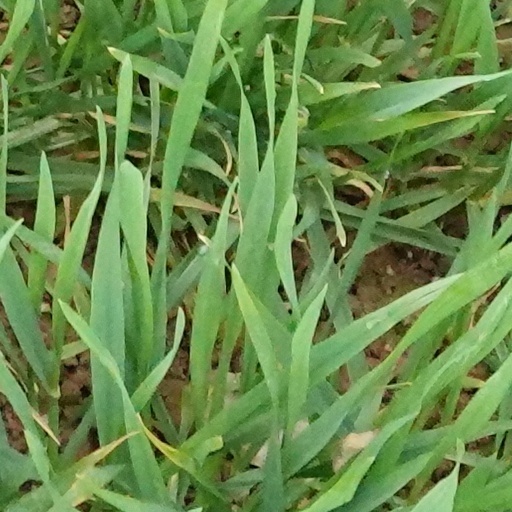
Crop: wheat